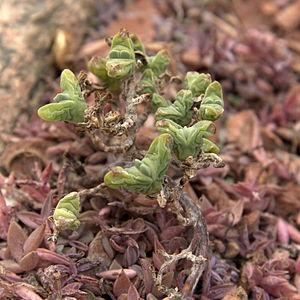
Jacobsenia L.Bolus & Schwantes est un genre de plante de la famille des Aizoaceae.